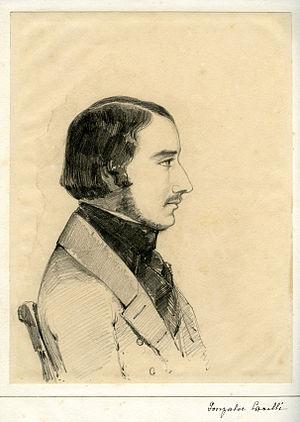
Consalvo Carelli
Consalvo Carelli est un peintre italien qui fut actif au XIXᵉ siècle.